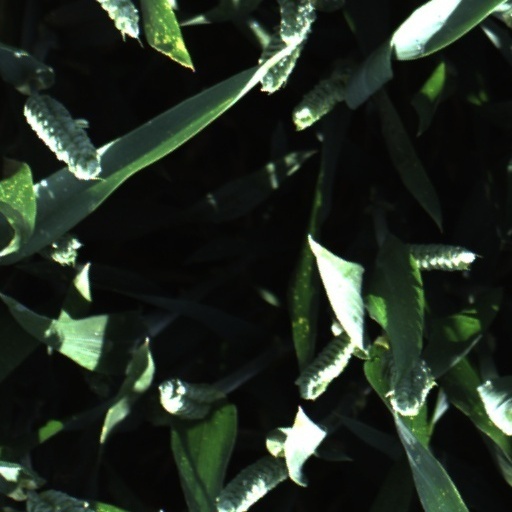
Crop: wheat